Guido Maria Kretschmer

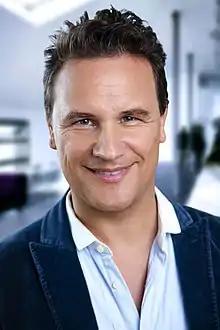
Guido Maria Kretschmer in 2012

Guido Maria Kretschmer (born 11 May 1965) is a German fashion designer and television personality. He has worked as presenter and juror on programmes such as "".